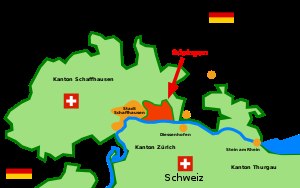
Büsingen am Hochrhein
Kort som viser Büsingen am Hochrheins placering.
Büsingen am Hochrhein er en kommune på 7,62 km² med 1.455 indbyggere i den tyske delstat Baden-Württemberg. Den er imidlertid fuldstændig omsluttet af de schweiziske kantoner Schaffhausen, Zürich og Thurgau, og er således en eksklave i Schweiz.